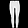
Label: Trouser